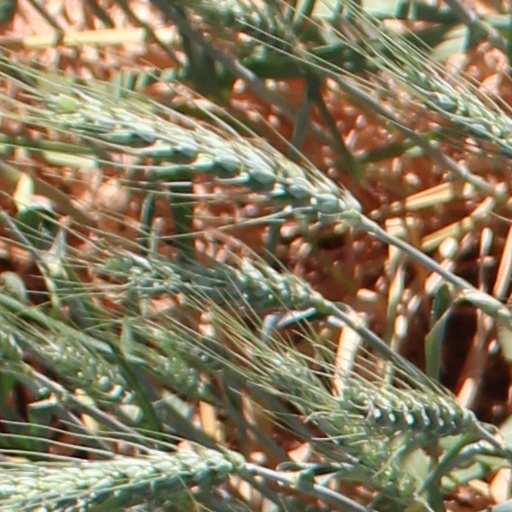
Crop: wheat